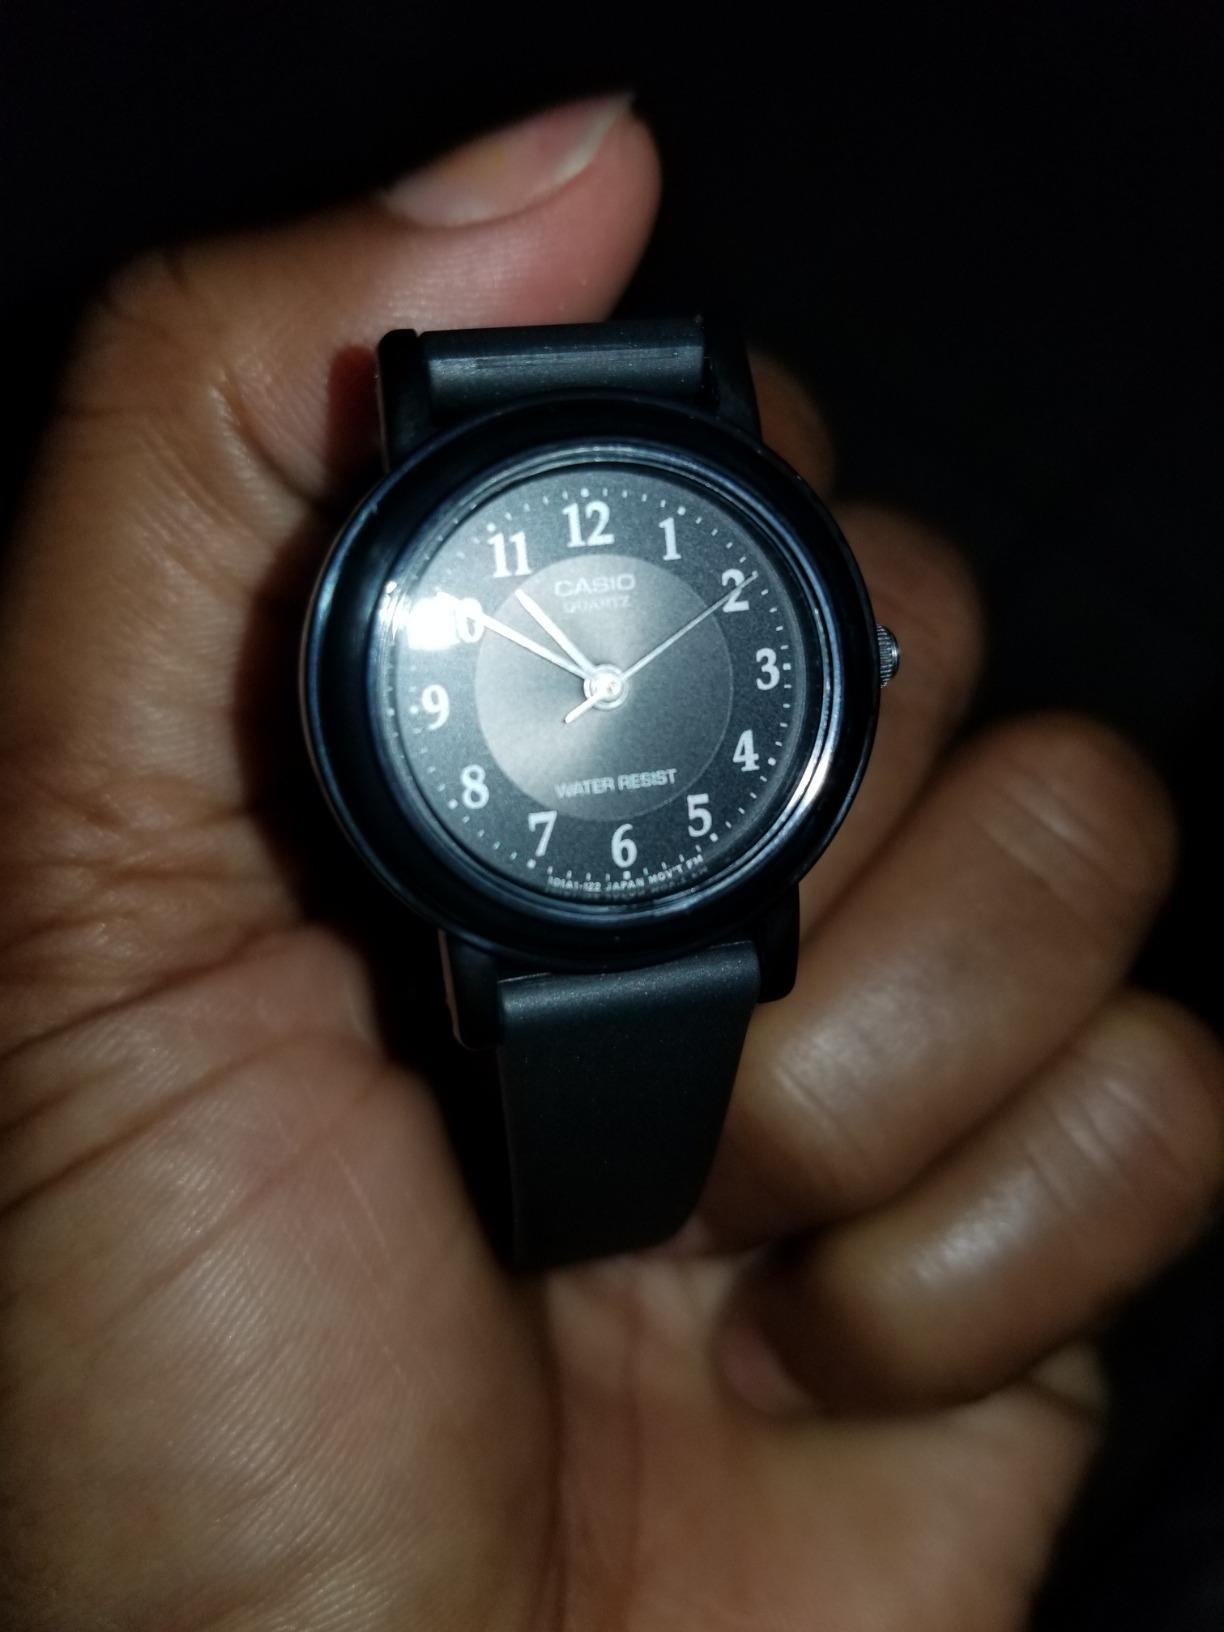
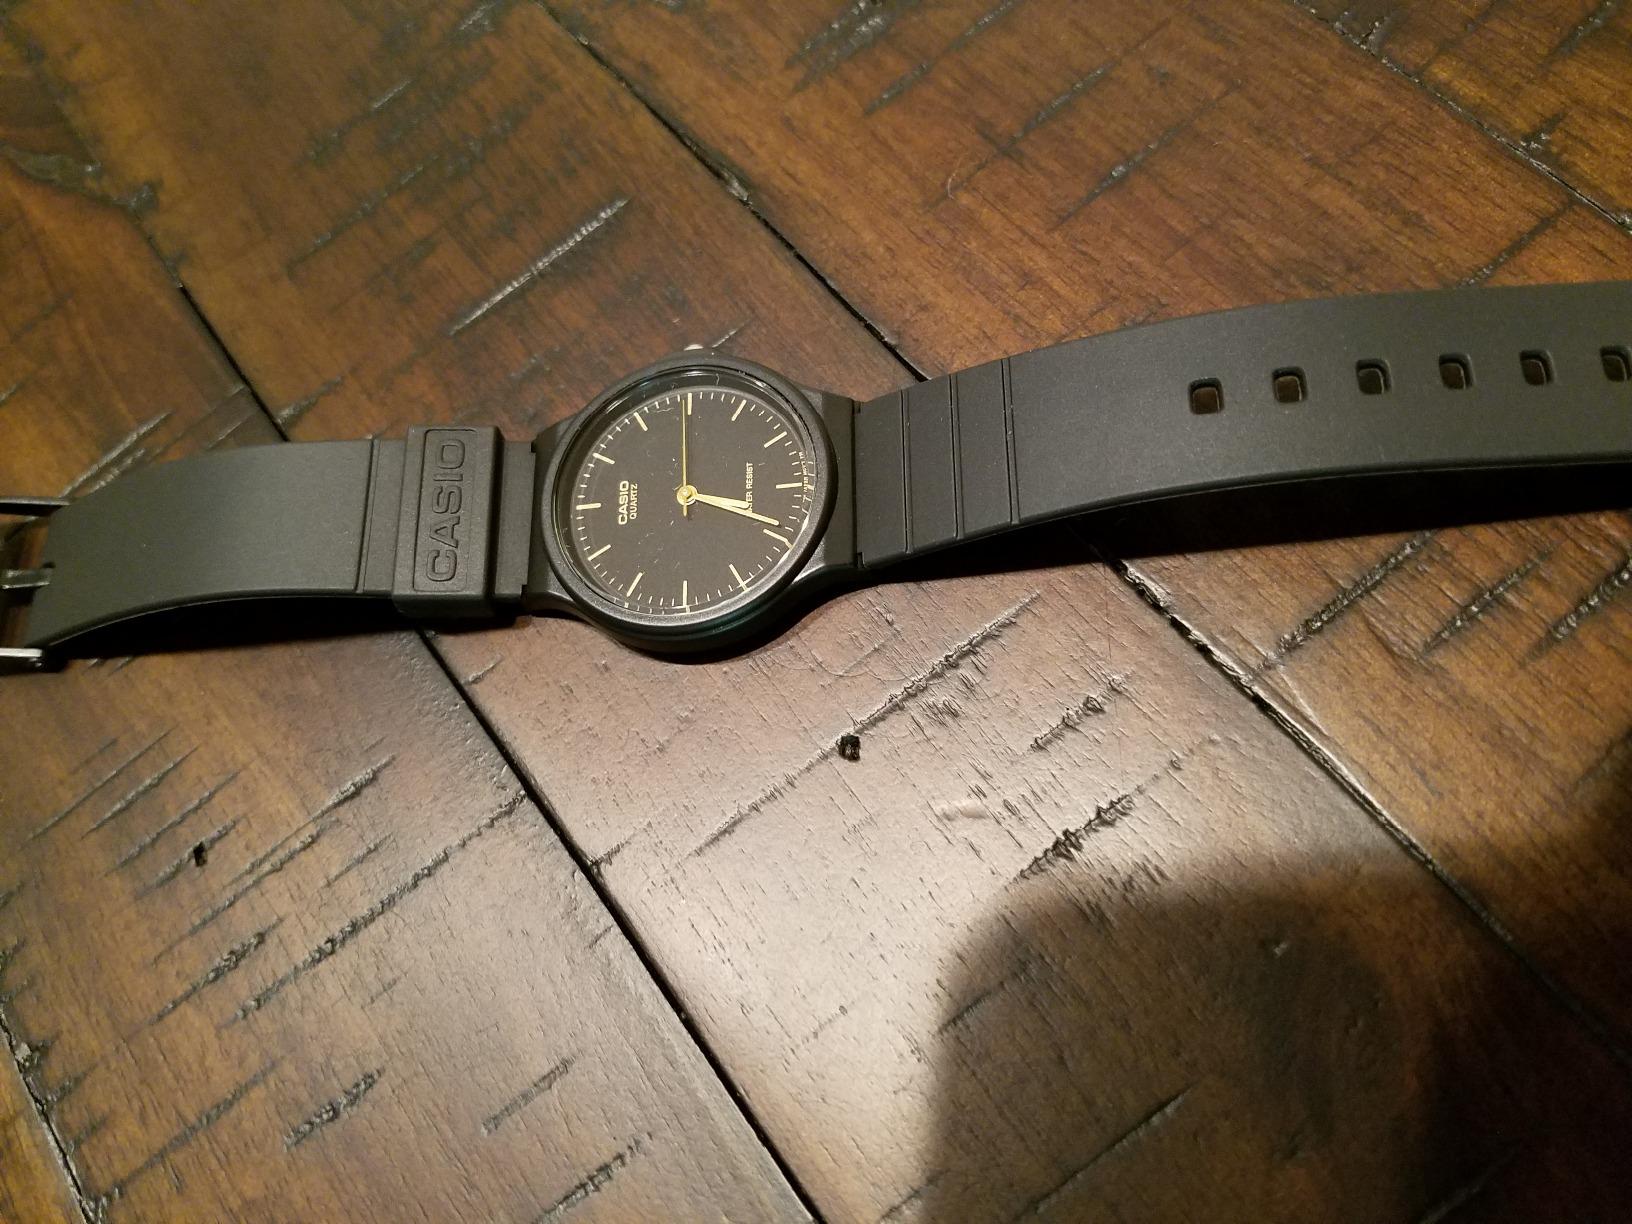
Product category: accessories_watch
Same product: no